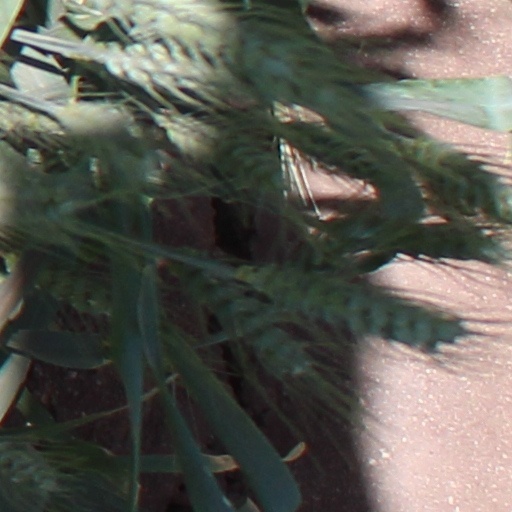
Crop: wheat